Night of the Radishes

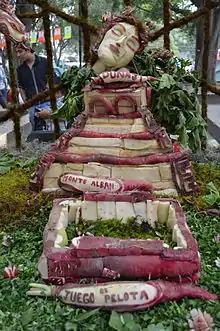
From "Soy Oaxaca"

The formal Noche de Rábanos competition focuses on the carving of radishes, which can be embellished with other elements. Most entries are scenes that use multiple radishes, with the most traditional being nativity scenes. However, over the 100+ years that the competition has been held, there has been significant diversification in the entries. Common scenes are related to life in Oaxaca such as the Guelaguetza, posadas, calendas (a kind of traditional party), Day of the Dead, Danza de la Pluma, Pineapple Harvest Dance and the Chilena from the Costa Chica, Oaxacan history and folklore as well as the veneration of Our Lady of Guadalupe, Our Lady of Juquila and Our Lady of Solitude, the patron of the state. However, they can also depict other themes such as non-Christmas Biblical stories and can even be in protest. The most common elements are the people, animals, food and handcrafts of the state, but they can also include duendes, snowmen, monsters and more.